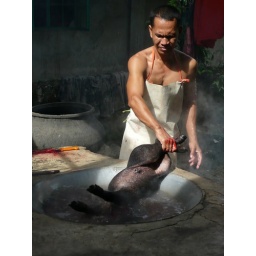
like a chicken, the pig is bathed in hot boiling water to take the hairs off the pig.